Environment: real
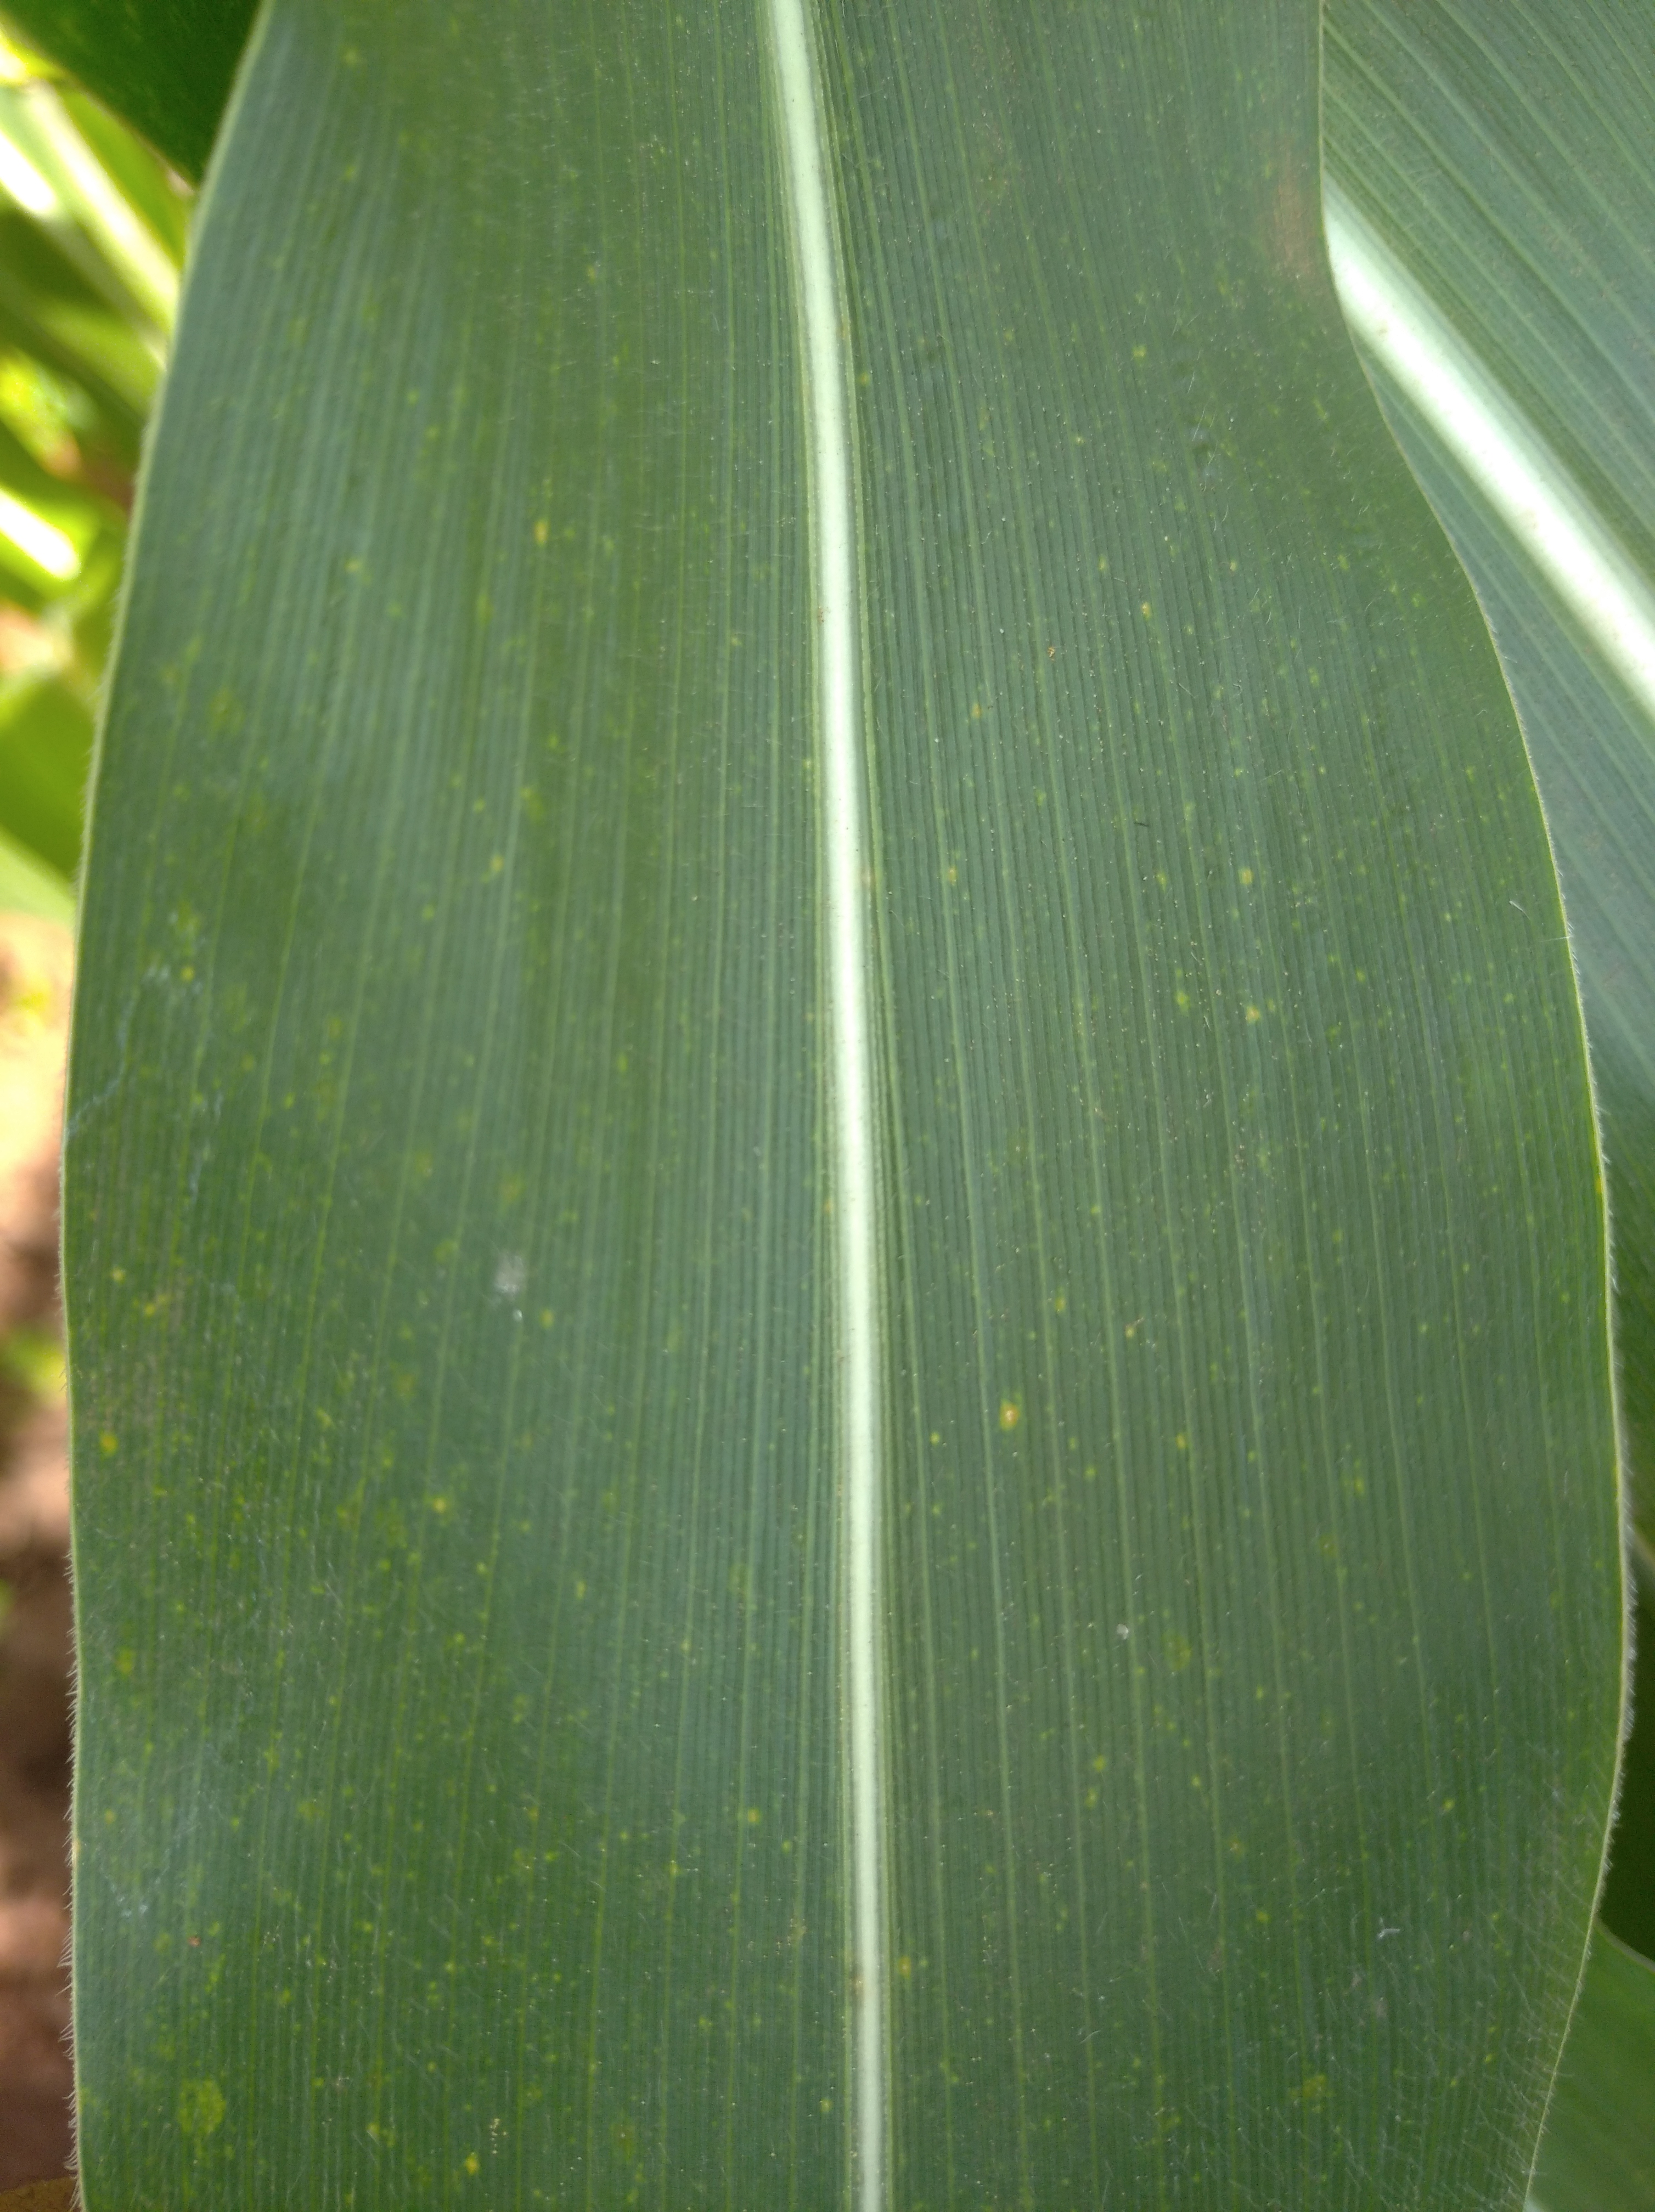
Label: healthy